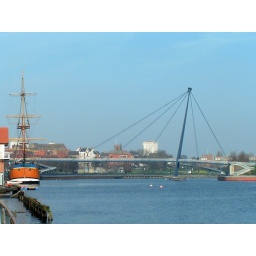
A footbridge bridge over the river Tees, Stockton-on-Tees, North East England.